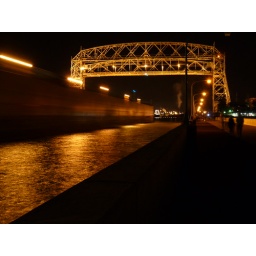
ship passes under lift bridge at night